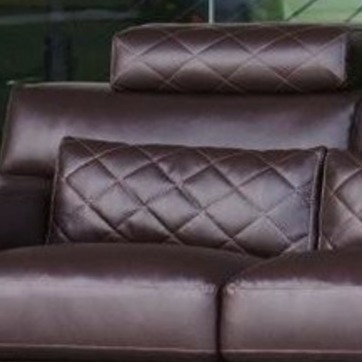
Material: leather